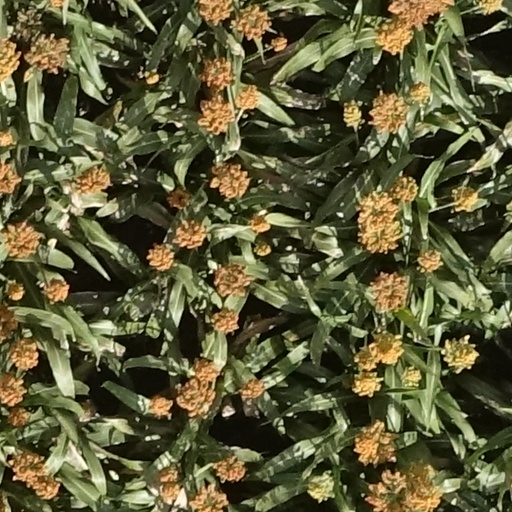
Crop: sorghum